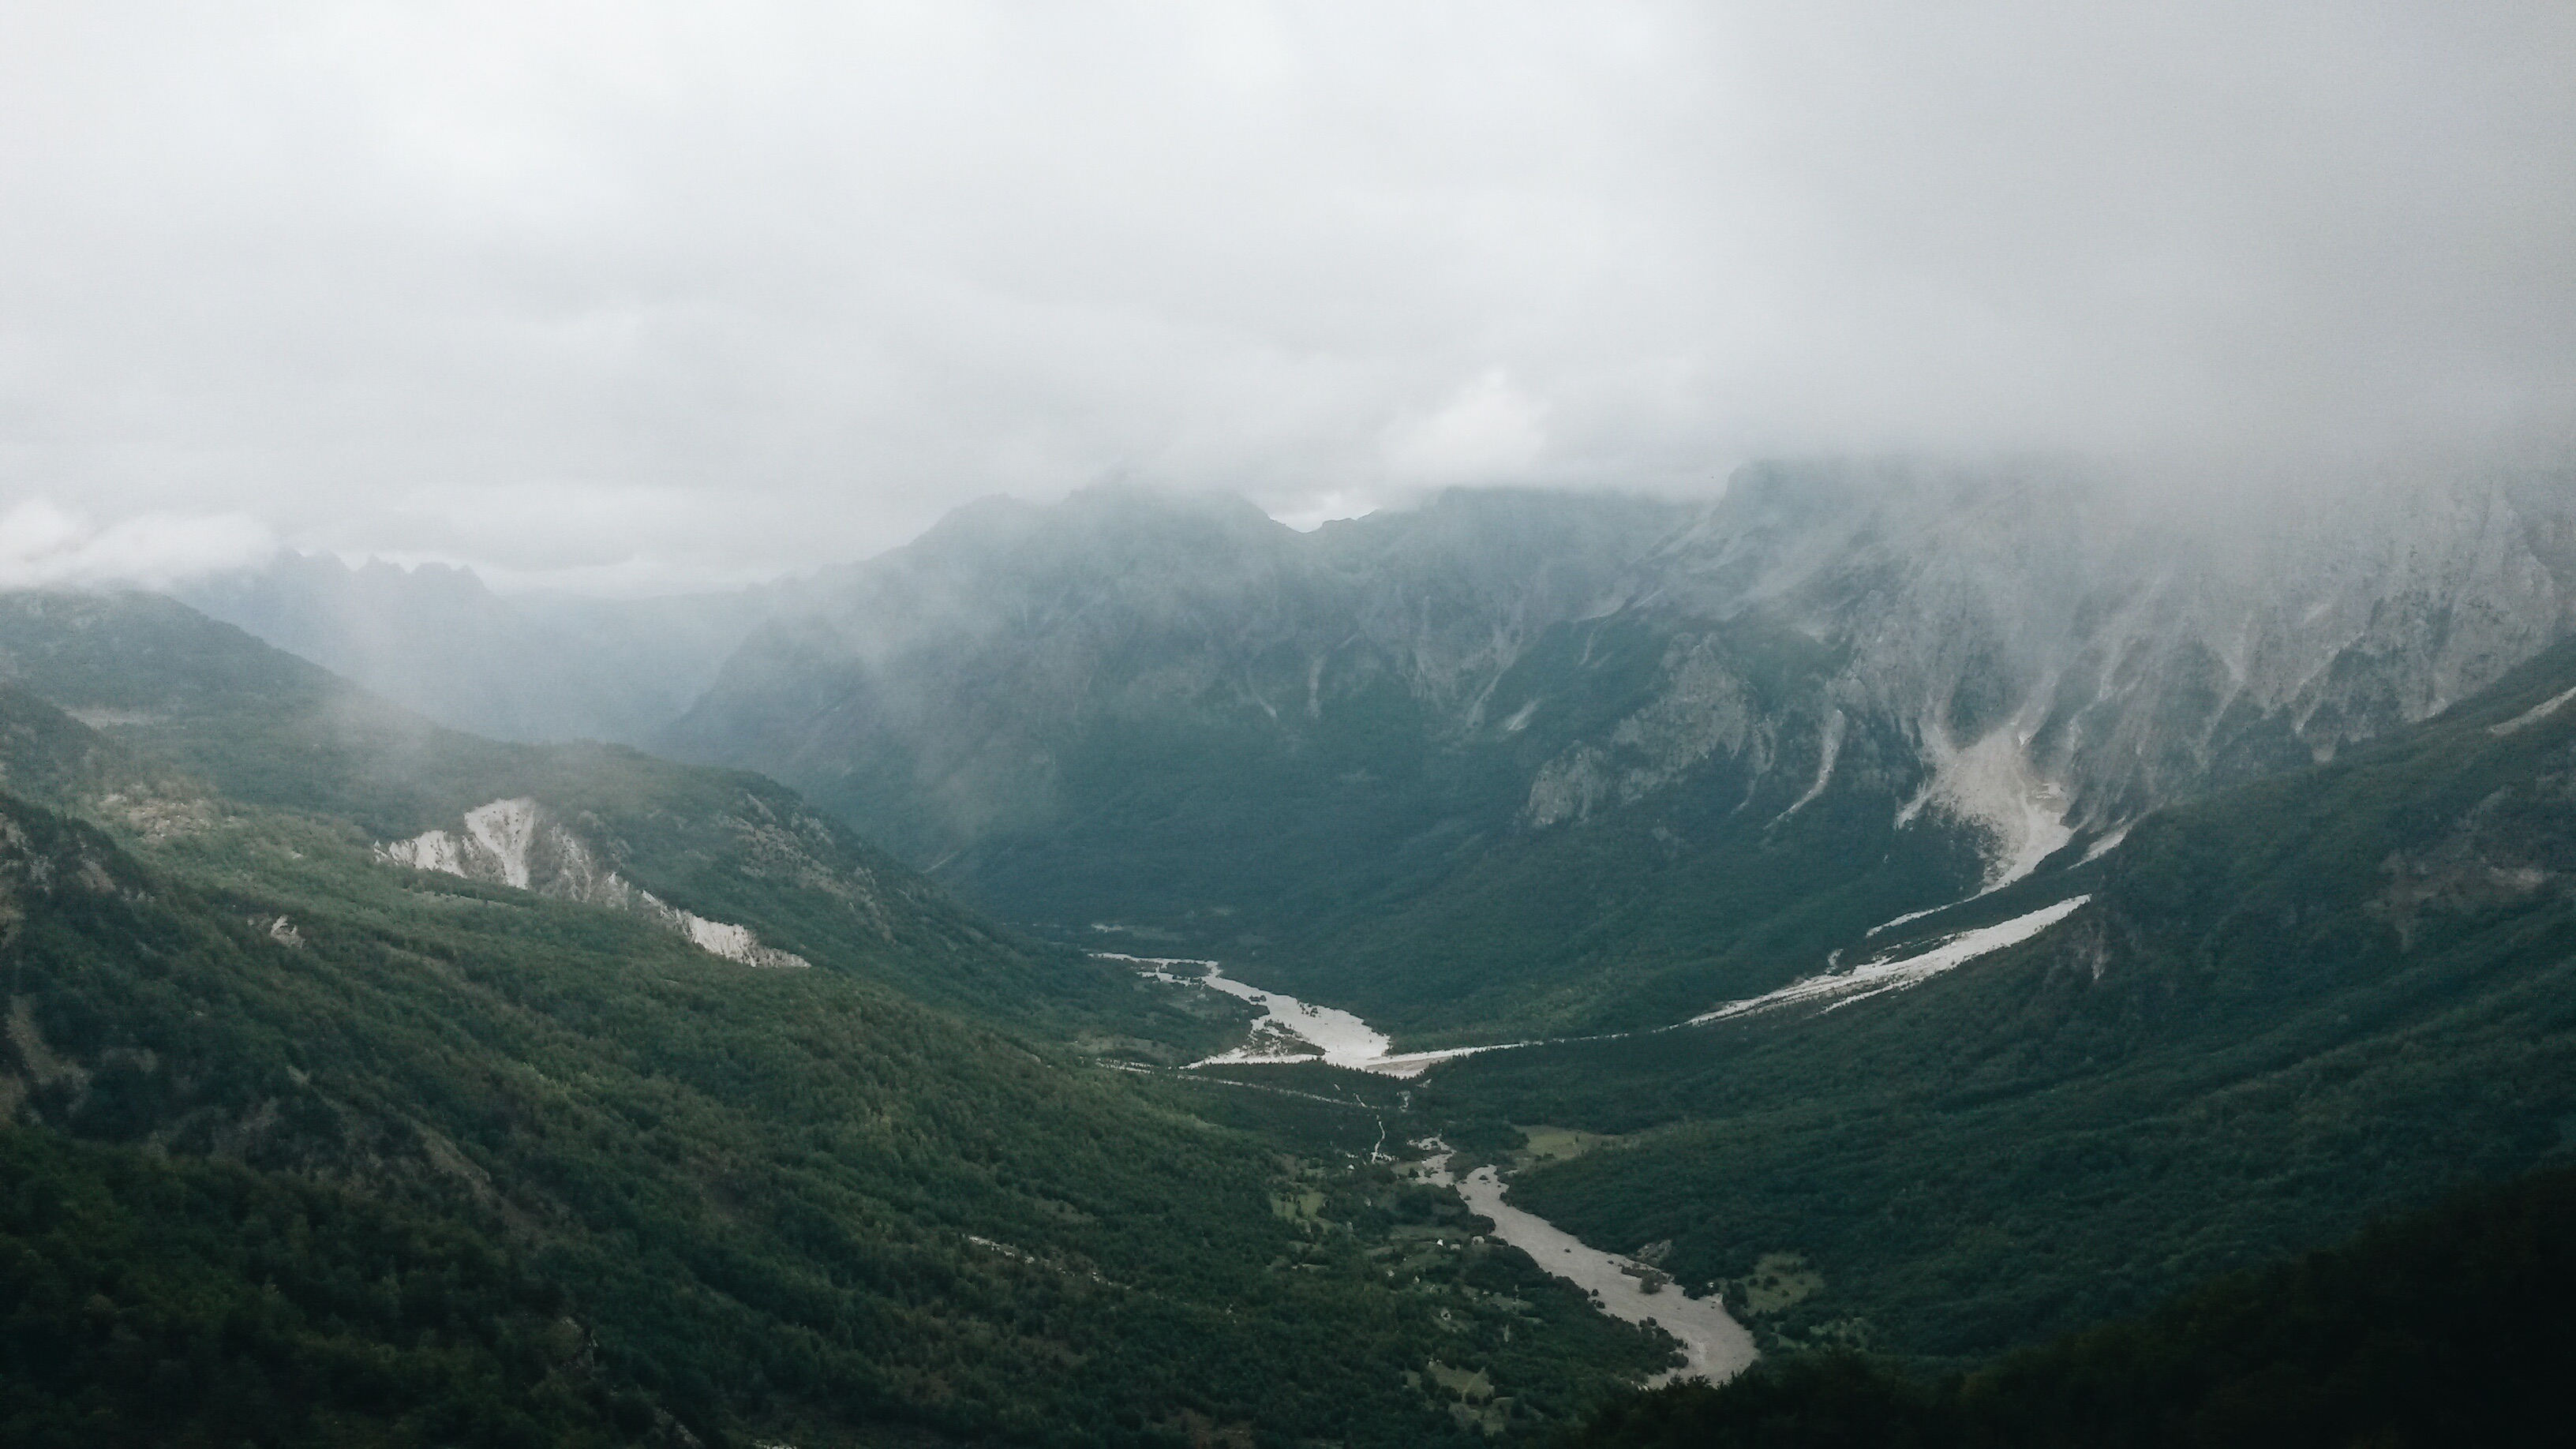
landscape, nature, mountain, cloud, fog, mist, hill, valley, mountain range, weather, fjord, ridge, summit, alps, plateau, fell, landform, mountain pass, geographical feature, atmospheric phenomenon, mountainous landforms